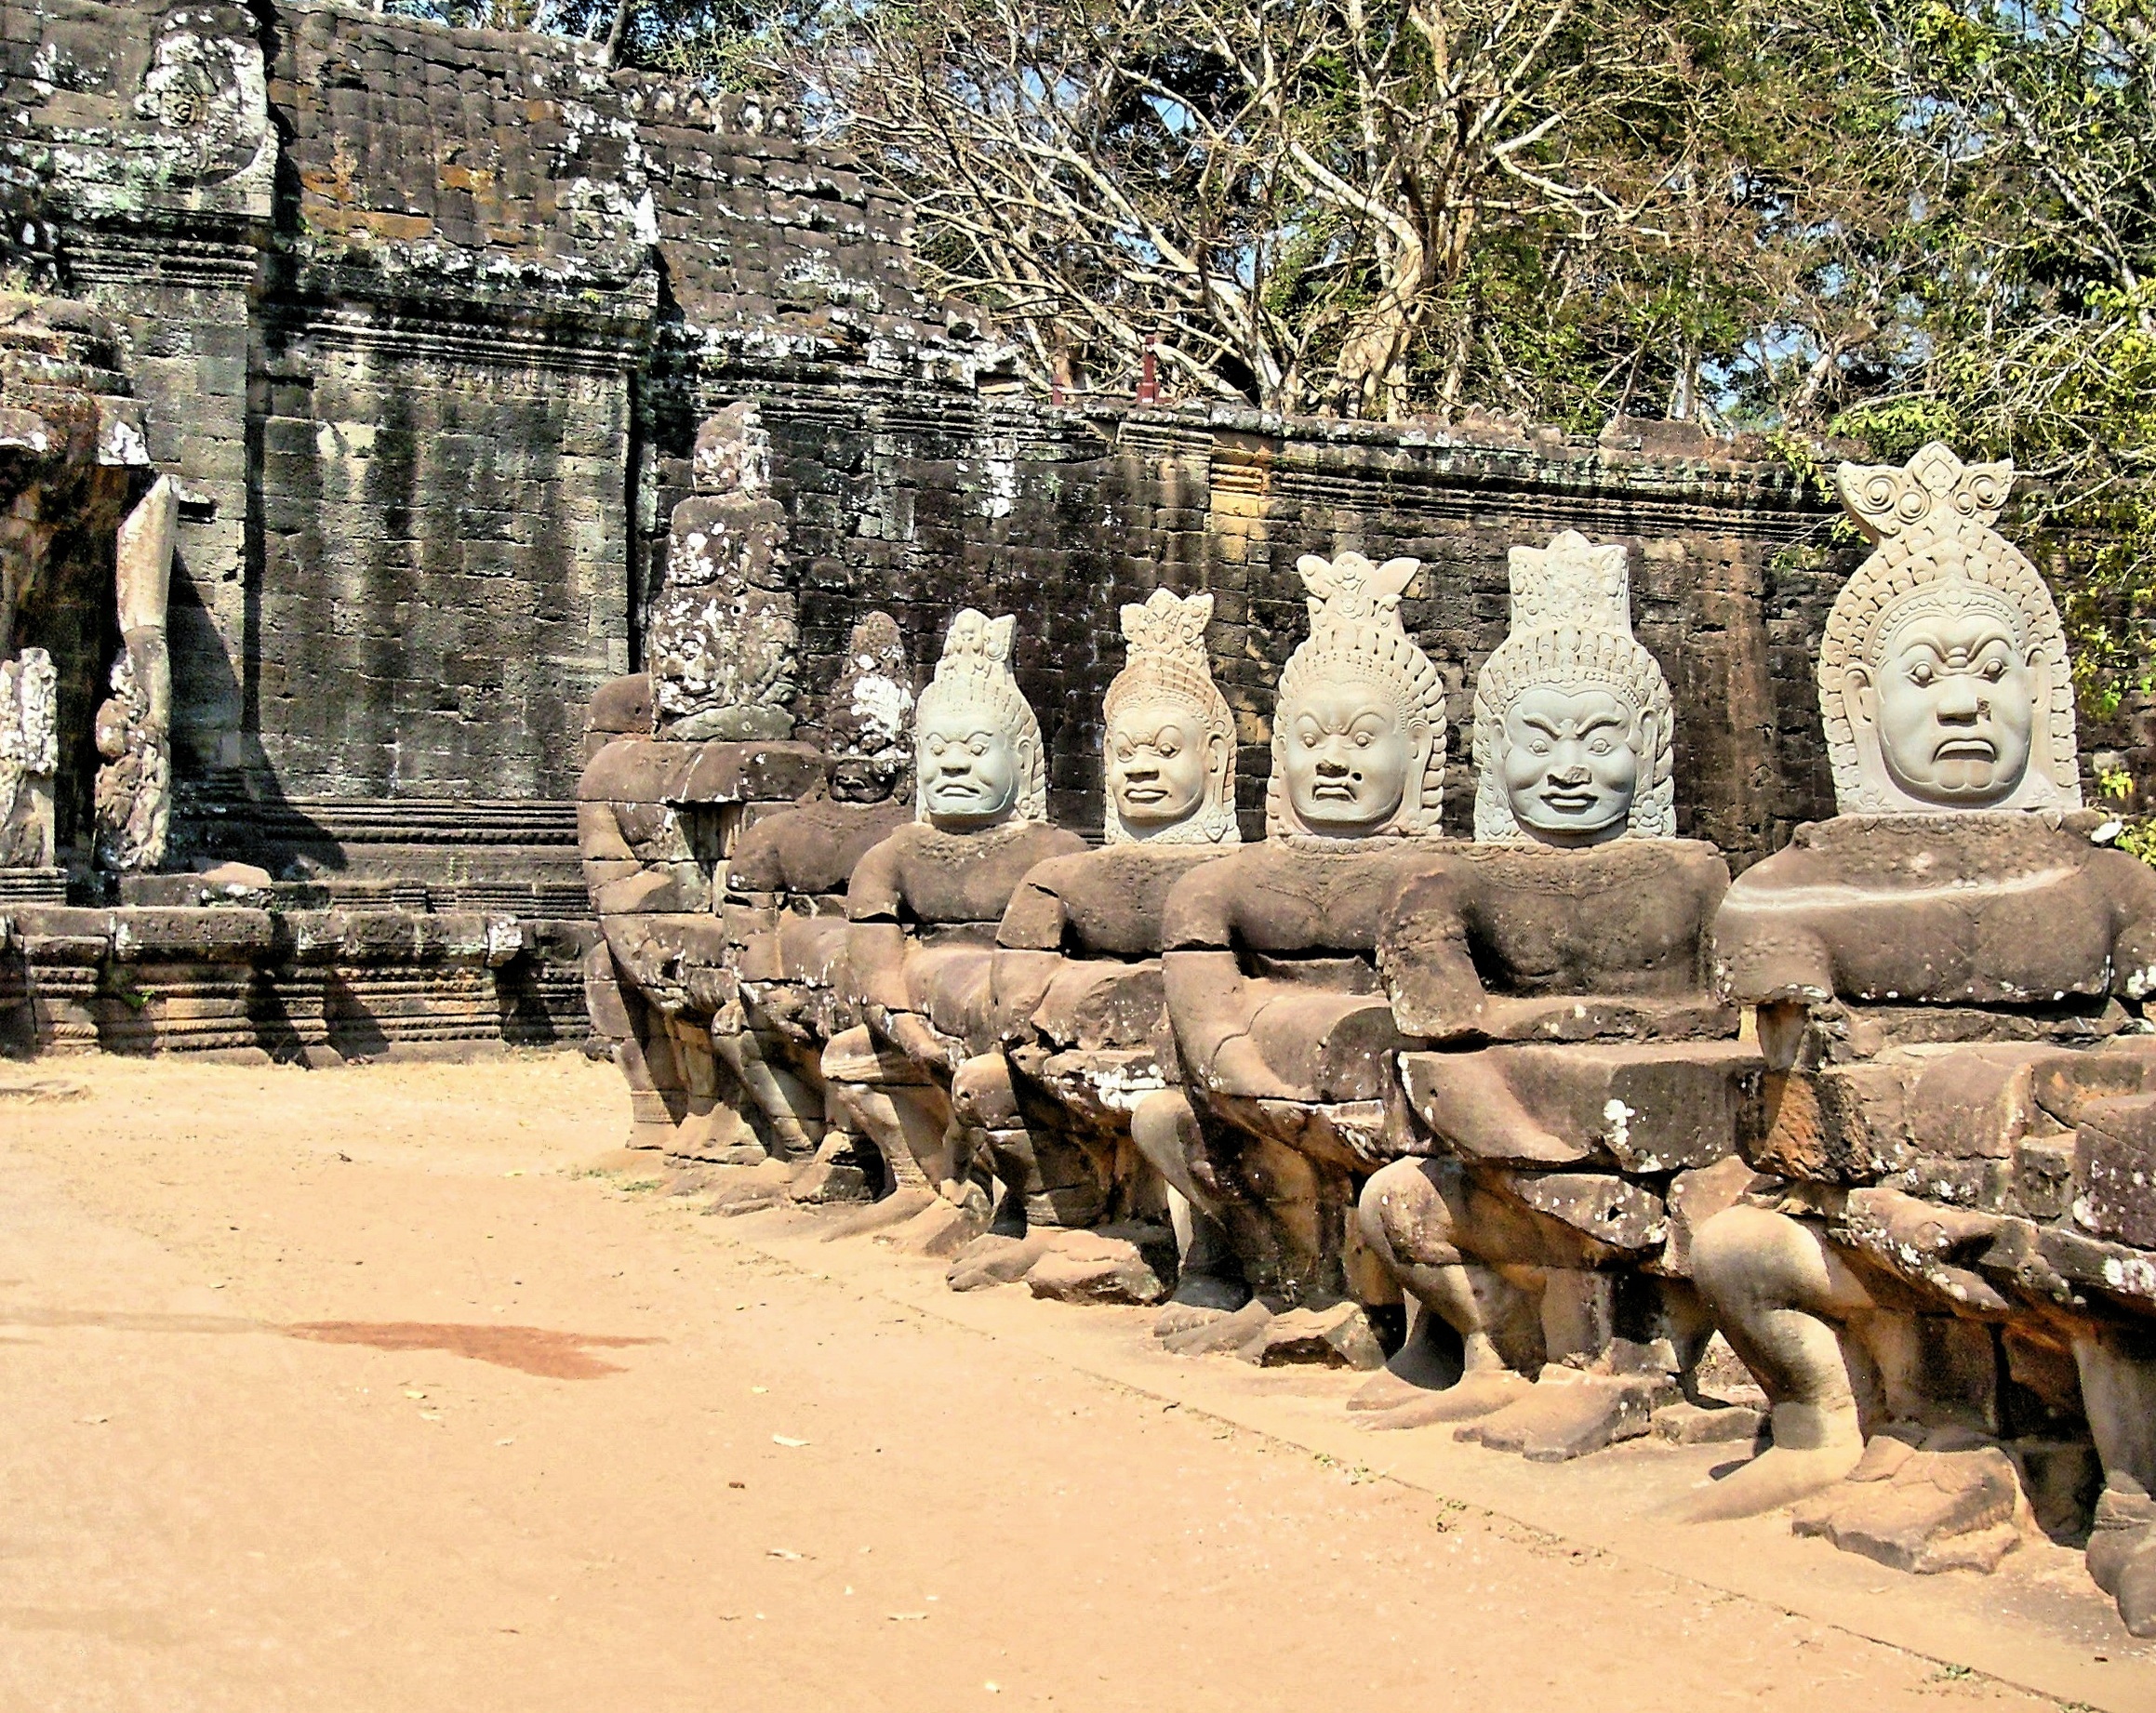
tree, monument, statue, face, sculpture, temple, cambodia, statues, guards, angkor, archaeological site, bayon, historic site, ancient history, outdoor structure